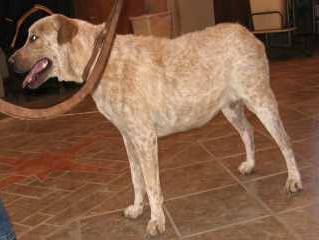
Label: dog